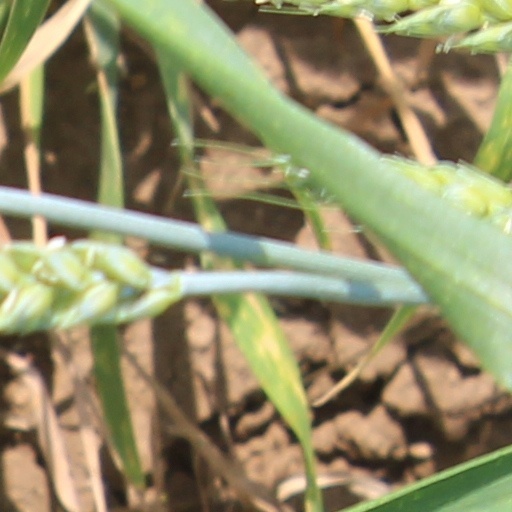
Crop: wheat